Fax

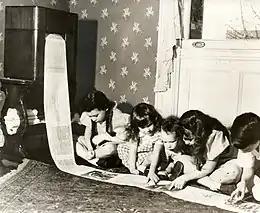
Children read a wirelessly transmitted newspaper in 1938.

As a designer for the Radio Corporation of America (RCA), in 1924, Richard H. Ranger invented the wireless photoradiogram, or transoceanic radio facsimile, the forerunner of today's "fax" machines. A photograph of President Calvin Coolidge sent from New York to London on November 29, 1924, became the first photo picture reproduced by transoceanic radio facsimile. Commercial use of Ranger's product began two years later. Also in 1924, Herbert E. Ives of AT&T transmitted and reconstructed the first color facsimile, a natural-color photograph of silent film star Rudolph Valentino in period costume, using red, green and blue color separations.